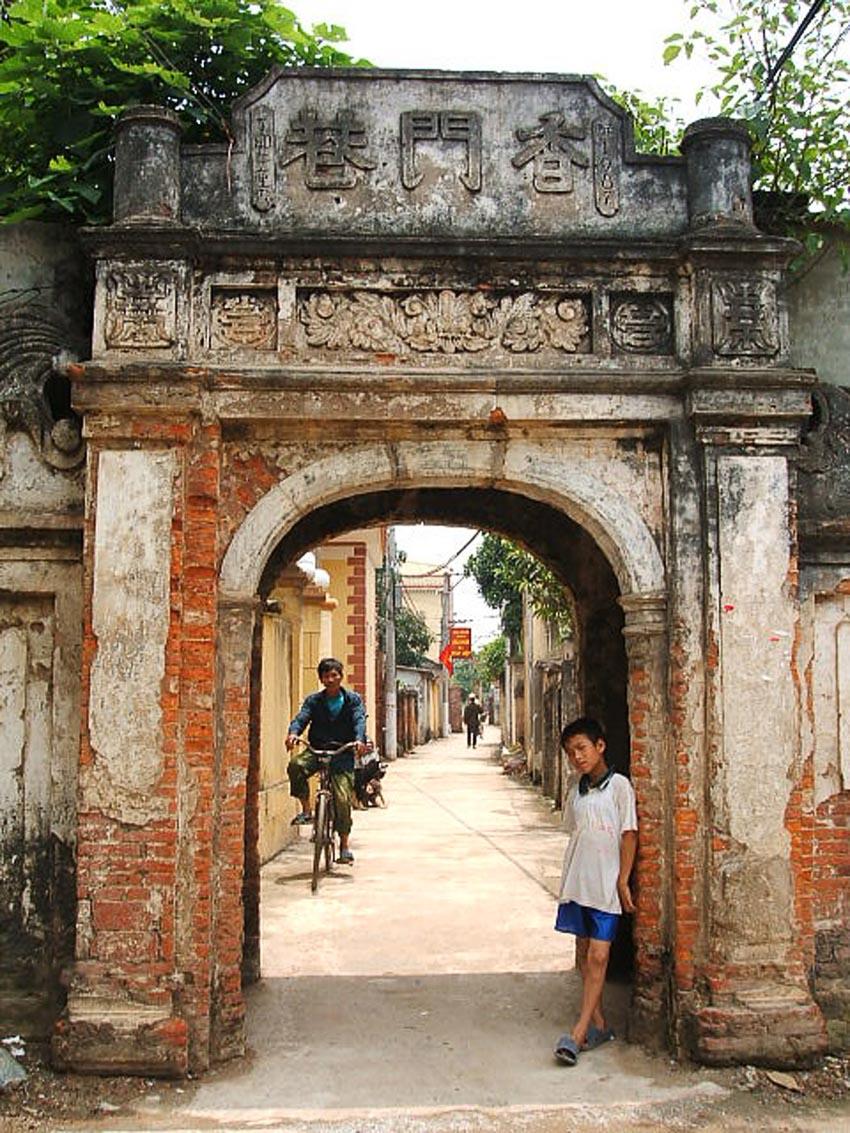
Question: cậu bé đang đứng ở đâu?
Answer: cậu bé đang đứng tựa vào cái cổng làng